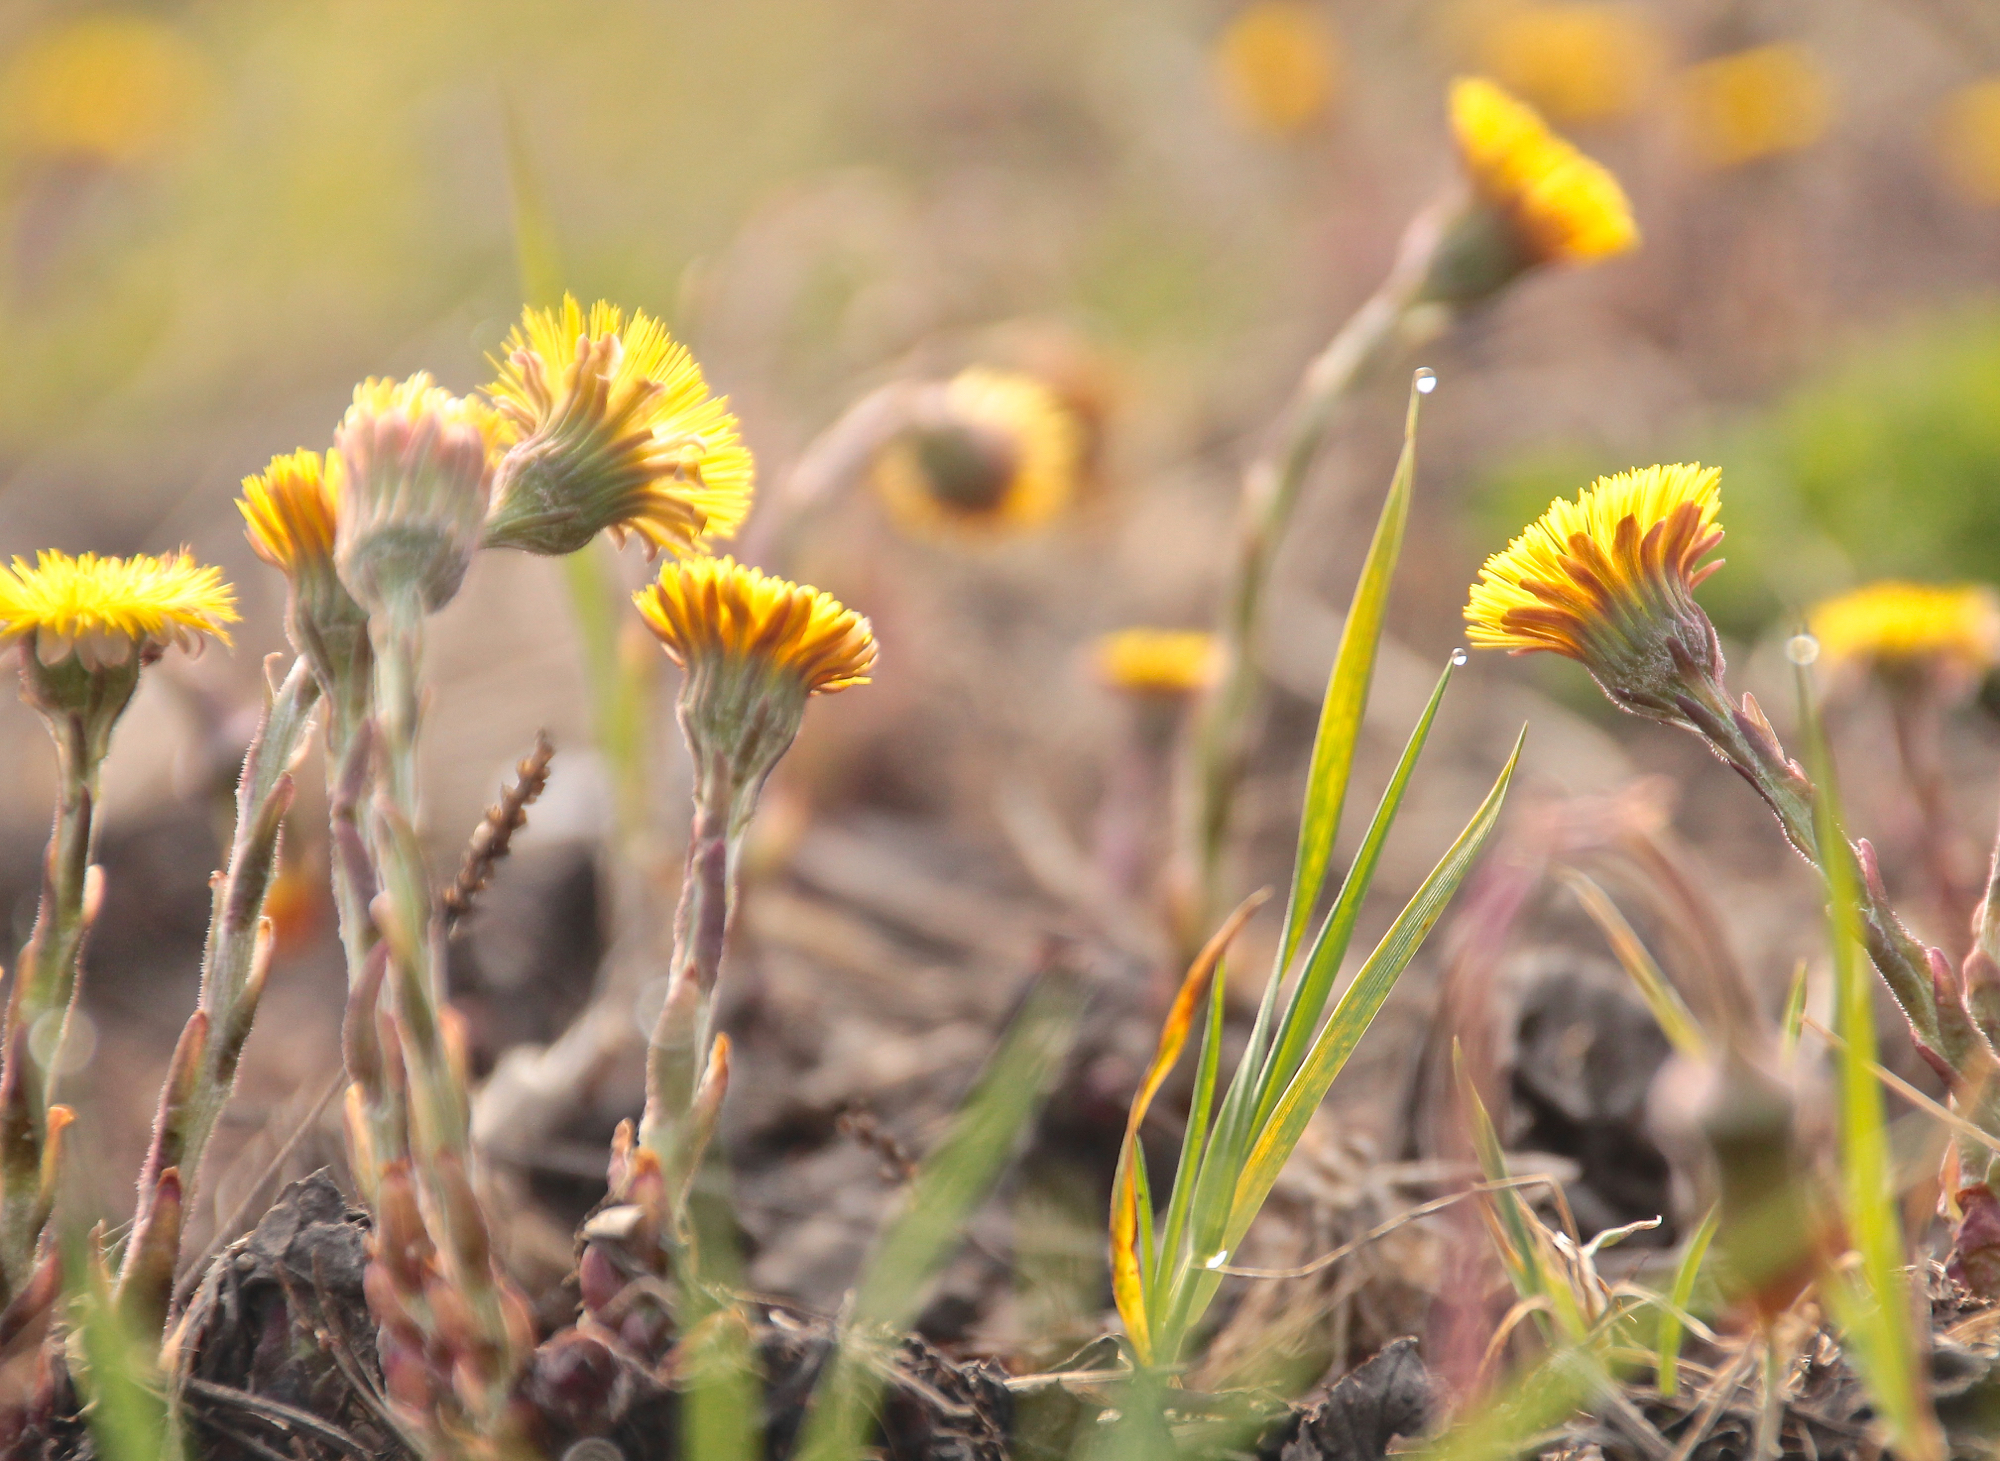
nature, grass, bokeh, plant, field, meadow, dandelion, prairie, flower, autumn, botany, yellow, flora, wildflower, grassland, habitat, ecosystem, 52in2016, macro photography, flowering plant, daisy family, natural environment, grass family, plant stem, land plant, flatweed